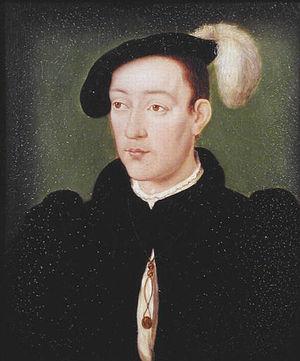
Portrait du Duc de Bretagne, François III, Dauphin de France
Cet article donne la liste des dauphins de France depuis 1349, date à laquelle Humbert II vend sa seigneurie du Dauphiné de Viennois au roi de France Philippe VI de Valois, à la condition que l'héritier du trône porte le titre de dauphin de Viennois. Selon le traité de Romans, le Dauphiné doit revenir à un fils du futur roi Jean II le Bon, alors duc de Normandie. C'est donc le futur Charles V le Sage, en tant que fils aîné de Jean, qui devient le dauphin.
L'histoire de Vannes se déploie sur plusieurs millénaires, depuis la protohistoire. Après la guerre qui les opposa aux légions de César, l’administration romaine fait de Darioritum, nom antique de la ville, la civitas des Vénètes à la fin du Iᵉʳ siècle av. J.-C. sous le règne d'Auguste. À la fin de l'Empire romain, des colons bretons ainsi que des soldats maures sont installés pour protéger la région des pirates saxons. C’est aussi entre le IIIᵉ siècle et le Vᵉ siècle que la ville se fortifie et se christianise. La ville accueille l’évêché et les ordres religieux catholiques en 465 lors du concile de Vannes. Ce concile consacre Patern, saint patron de la cité, saint fondateur de Bretagne et premier évêque attesté de Vannes.
La Renaissance à Lyon concerne l'histoire de la cité lyonnaise durant la Renaissance.